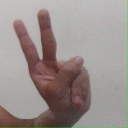
अक्षर: ऐ